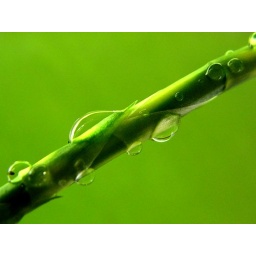
I love the vibrant green in this shot. The water droplets are splendidly clear!